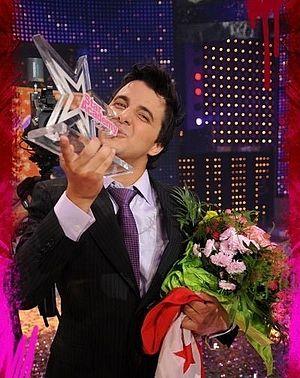
Nader Guirat, né le 16 mai 1986 à Sousse, est un chanteur, auteur-compositeur, musicien pop rock et acteur tunisien.